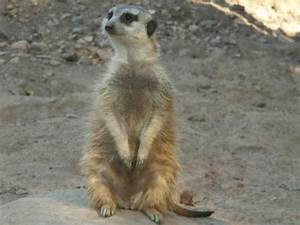
Label: scoiattolo